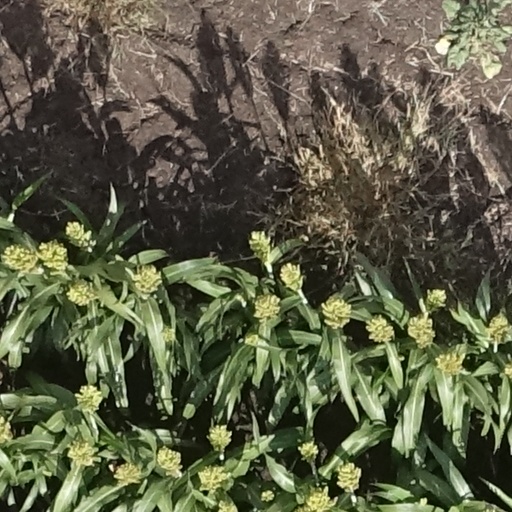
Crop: sorghum